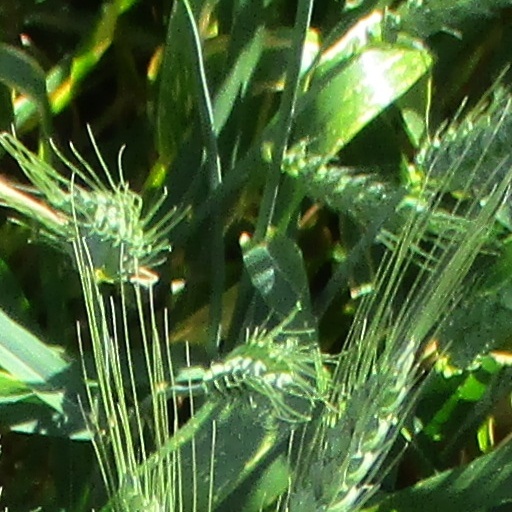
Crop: wheat